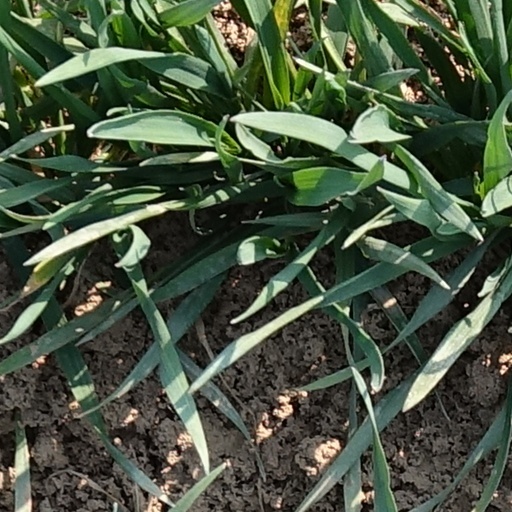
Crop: wheat